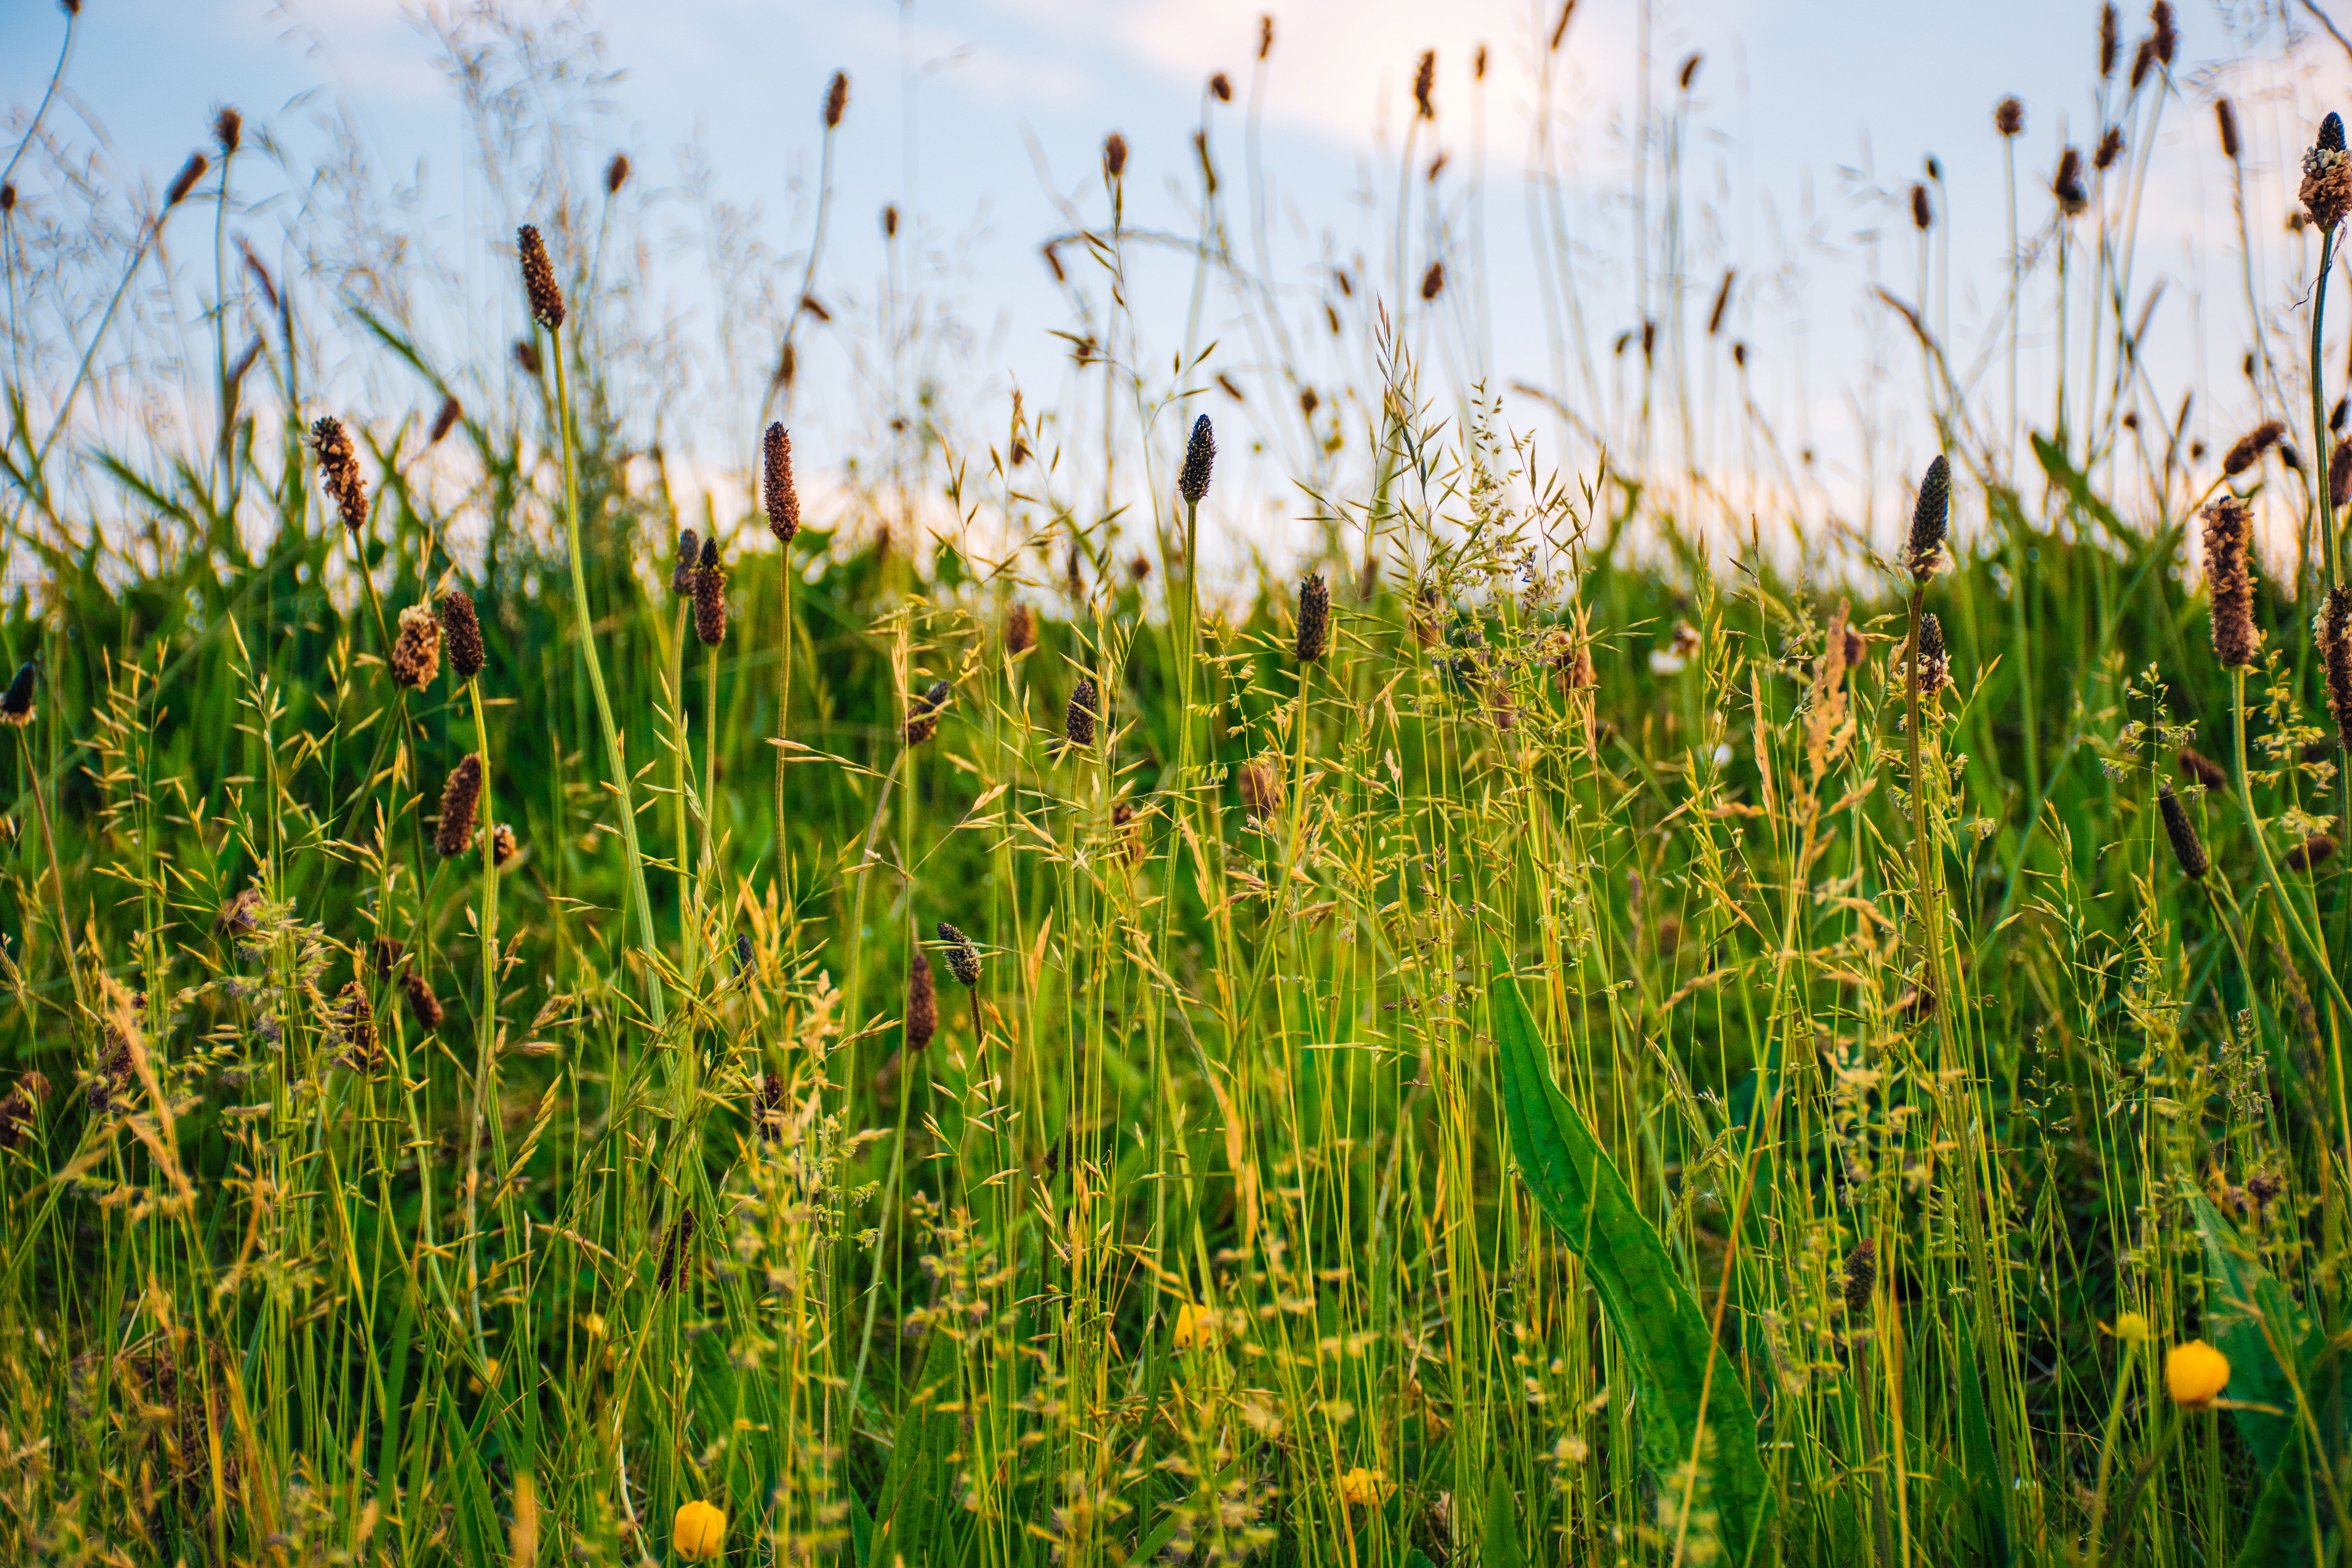
nature, grass, plant, field, farm, lawn, meadow, prairie, countryside, sunlight, flower, green, crop, pasture, botany, agriculture, flora, wildflower, grassland, wetland, habitat, ecosystem, flowering plant, natural environment, grass family, phragmites